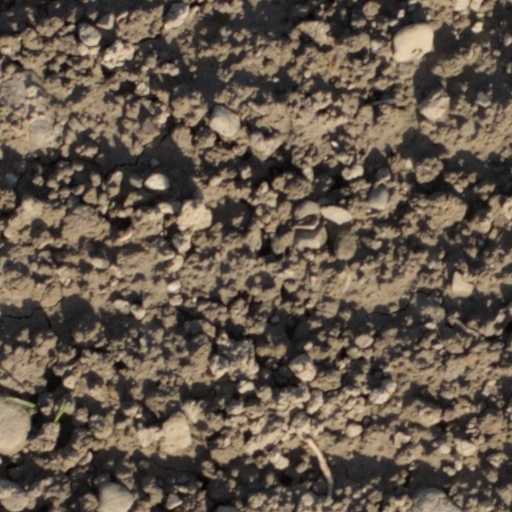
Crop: wheat